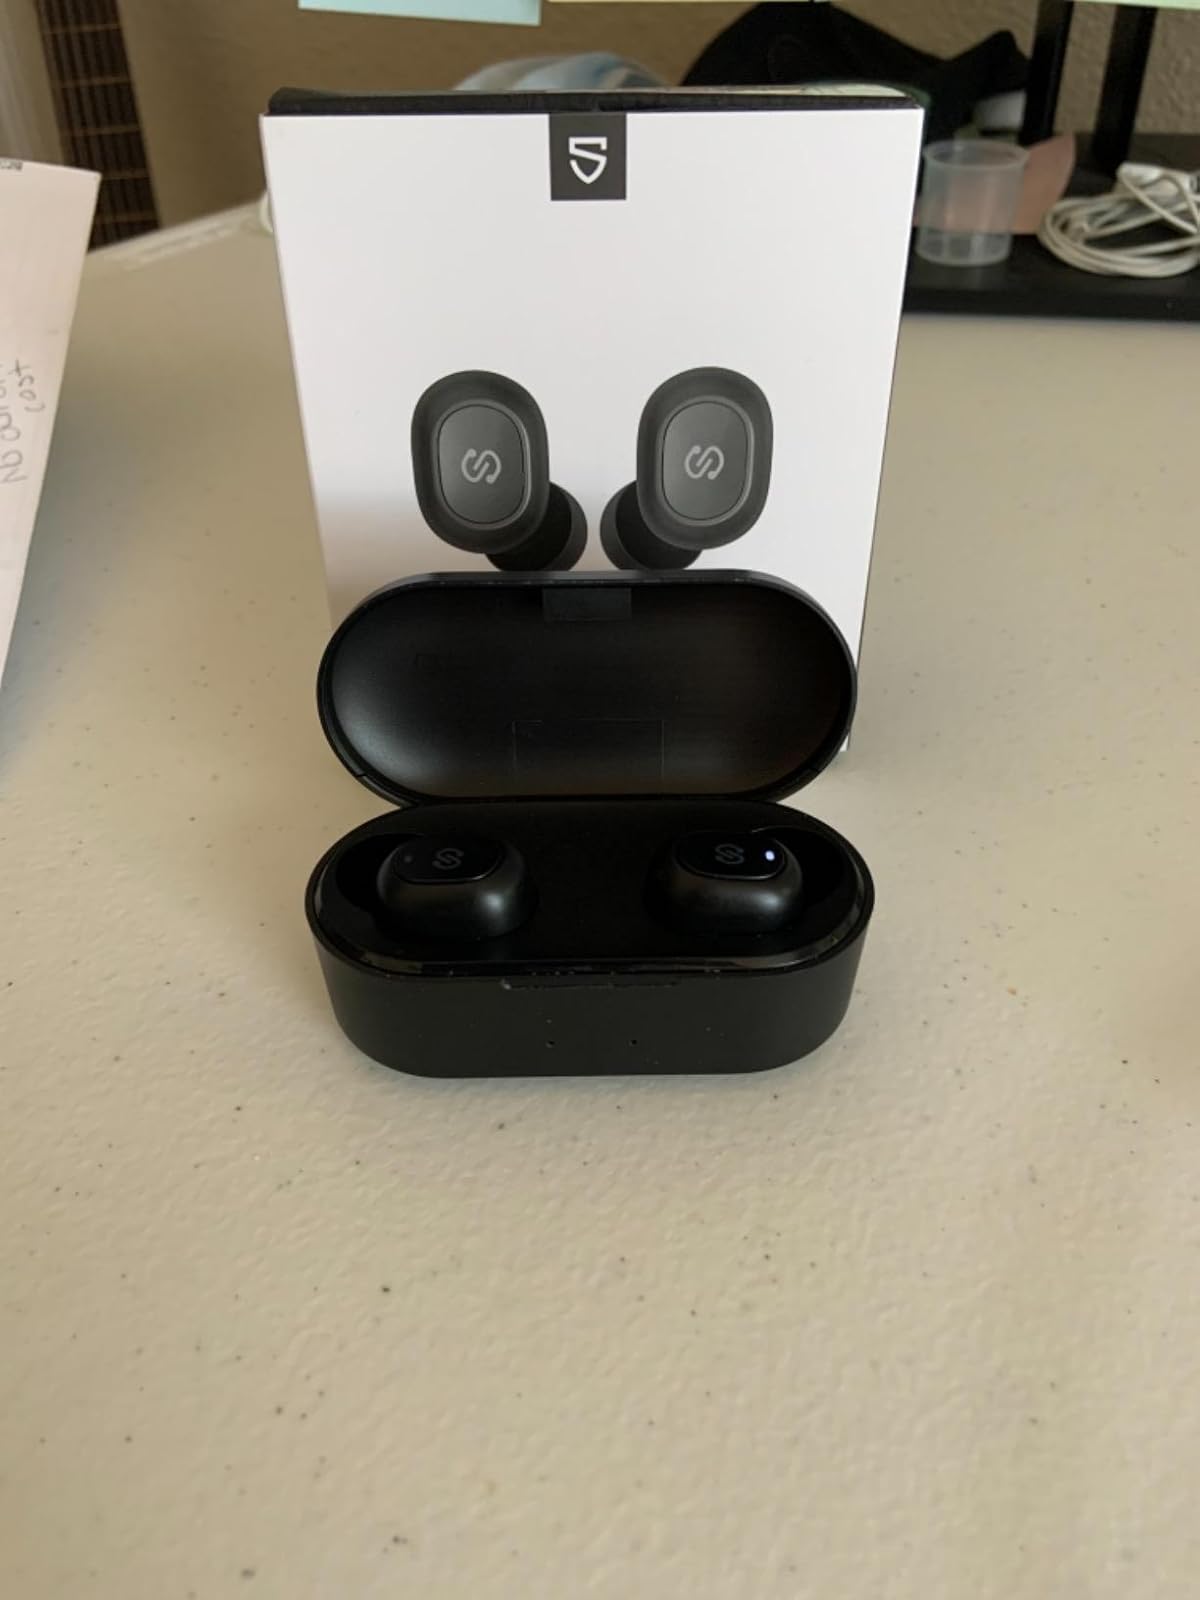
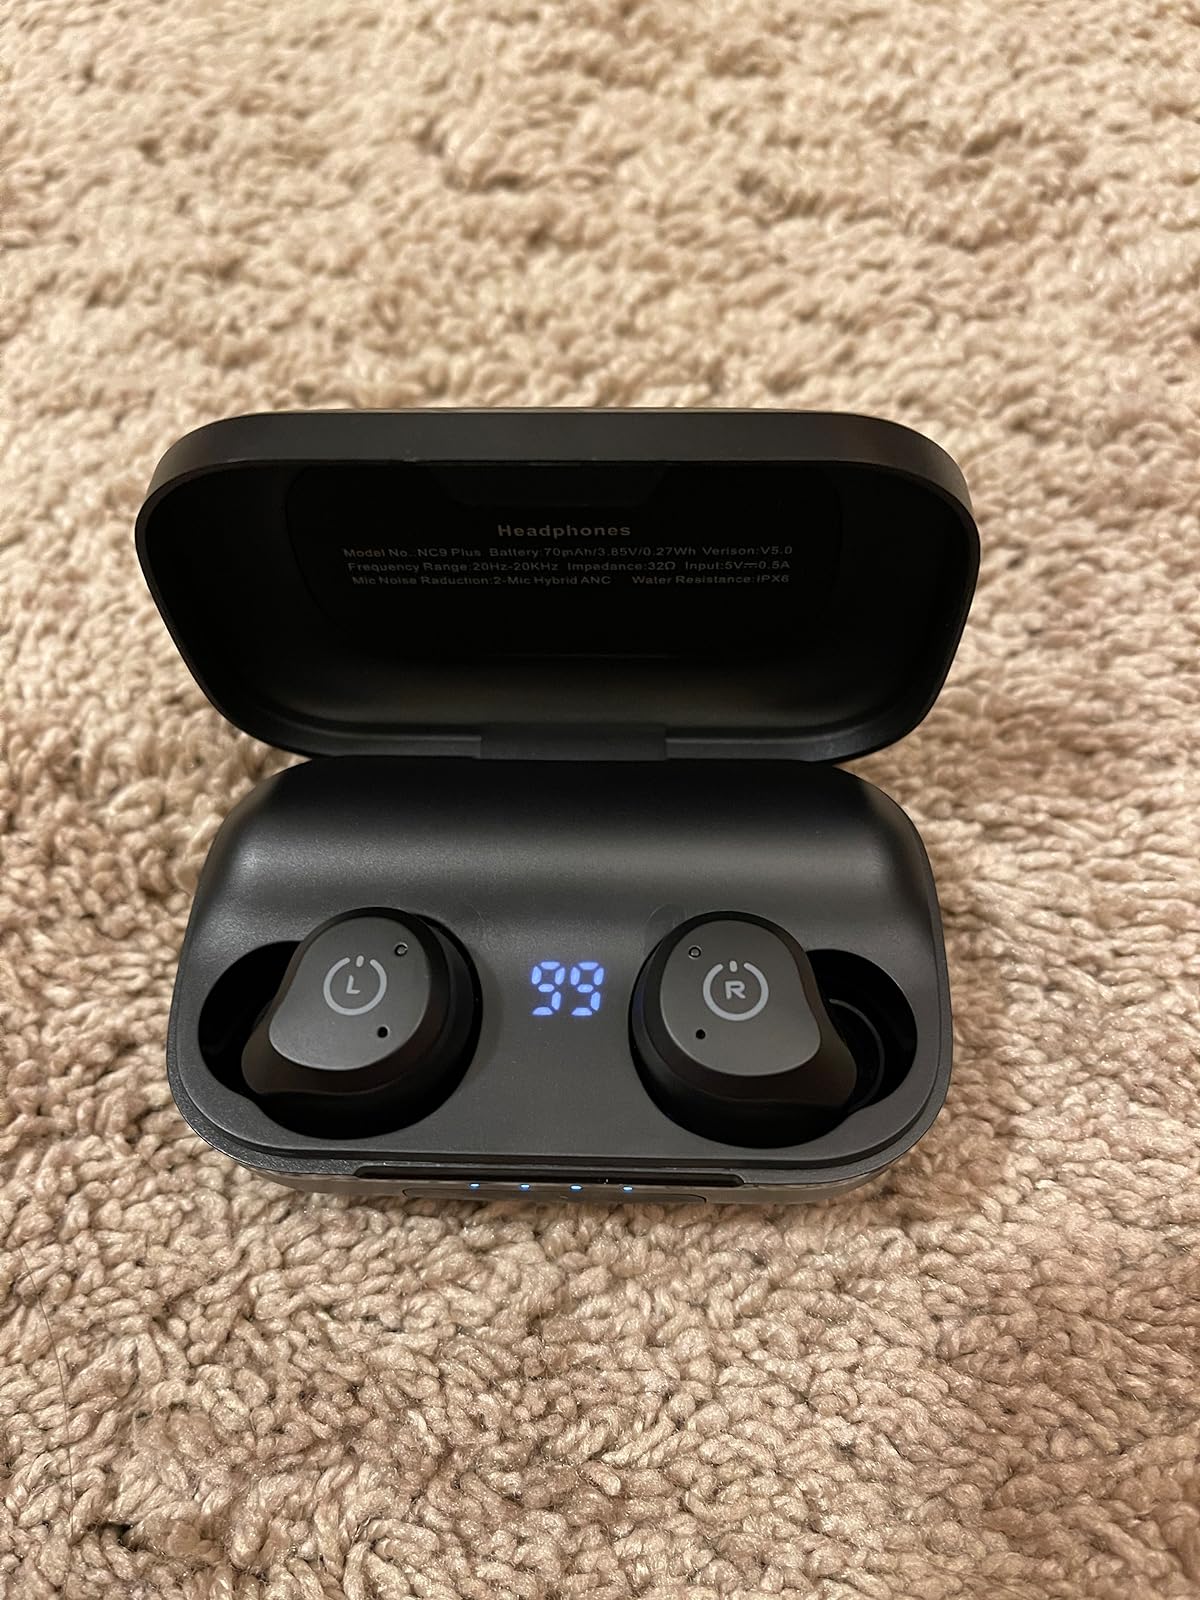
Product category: earbuds
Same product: no